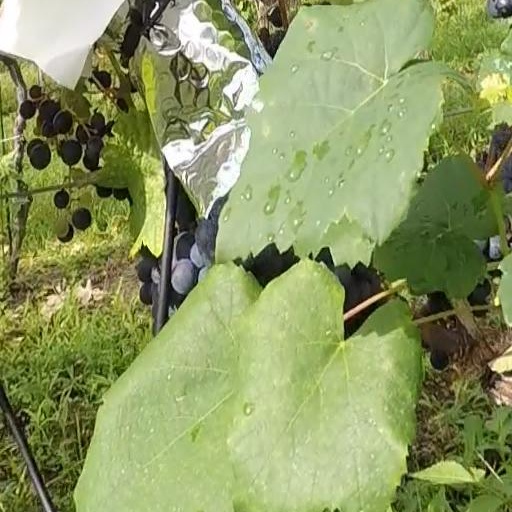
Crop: grape